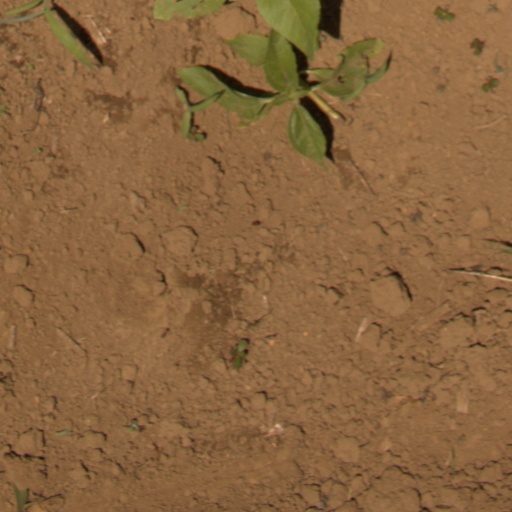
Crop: Jerusalem artichoke